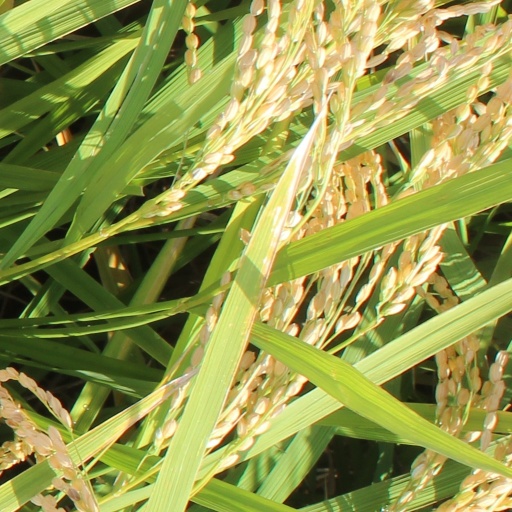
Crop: rice